Cantlop Bridge

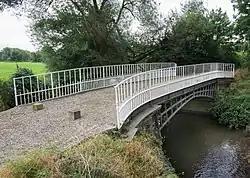
Cantlop Bridge in 2016

Cantlop Bridge is a single span cast-iron road bridge over the Cound Brook, located to the north of Cantlop in the parish of Berrington, Shropshire. It was constructed in 1818 to a design possibly by Thomas Telford, having at least been approved by him, and replaced an unsuccessful cast iron coach bridge constructed in 1812. The design of the bridge was innovative for the period, using a light-weight design of cast-iron lattice ribs to support the road deck in a single span, and appears to be a scaled-down version of a Thomas Telford bridge at Meole Brace, Shropshire. The bridge is the only surviving Telford-approved cast-iron bridge in Shropshire, and is a Grade II* listed building and scheduled monument. It originally carried the turnpike road from Shrewsbury to Acton Burnell.